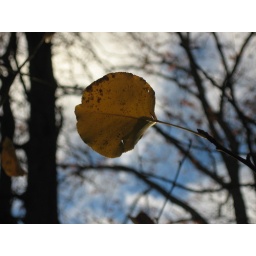
The last leaf on one of my trees today, with our windy, cloudy sky in the background.